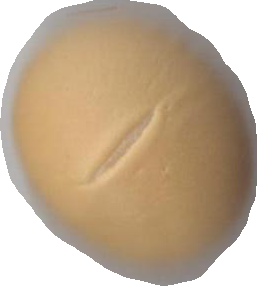
Variety: Dega